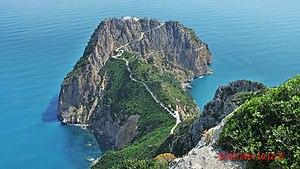
Le phare du Cap Carbon à Béjaïa
Cette liste recense, par pays, les principaux phares balisant les côtes ou bien situés au large, caractérisés par leur puissance et souvent par leur apparence ou leur situation remarquable.